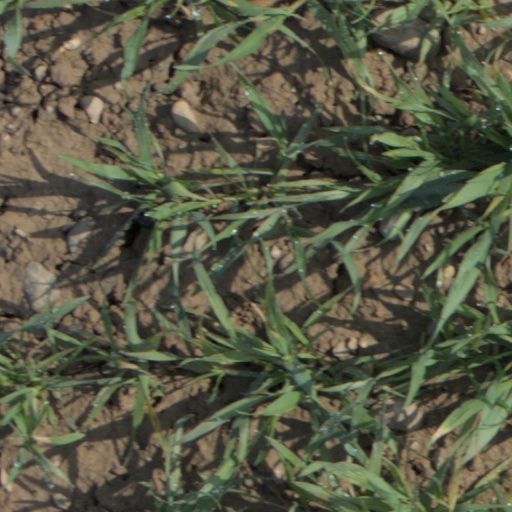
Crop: wheat